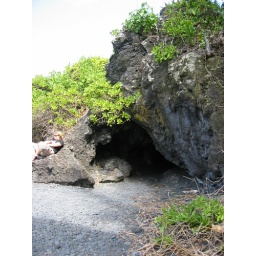
cave near black sand beach